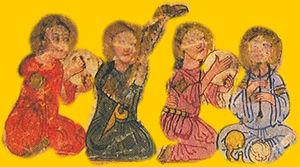
Les techniques arabes au Moyen Âge consistent soit en des inventions et innovations de scientifiques arabo-musulmans, soit en des modifications apportées à des techniques existantes. La zone couverte est constituée d'un ensemble d'États qui s'étendaient de l'Espagne, l'Afrique à l'Indus. Les inventions citées ici ont été découvertes par les savants perses, irakiens, arabes, wisigoths, turcs, durant l'âge d'or islamique qui s'étend de la période des premiers califes au VIIIᵉ siècle à la veille de la prise de Bagdad au XIIIᵉ siècle.
L'intelligence artificielle prend ses racines dans l'antiquité, mais c'est surtout dans la deuxième partie du XXᵉ siècle qu'elle prit son essor, et qu'une lecture historique devient envisageable.